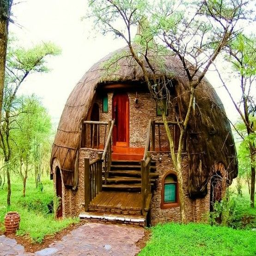
unusual houses from around the world .